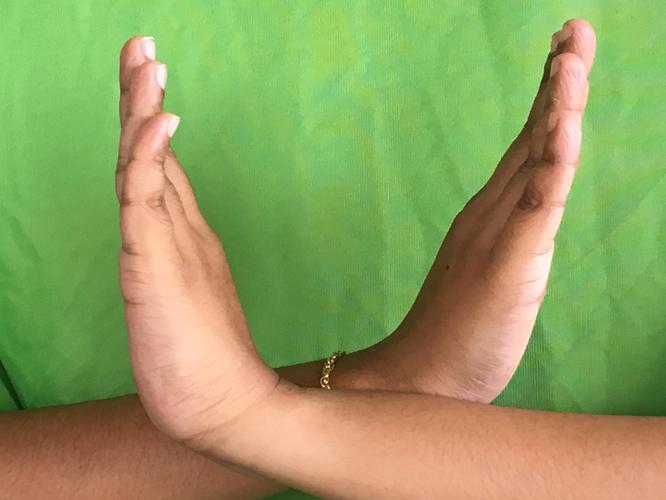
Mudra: Swastikam
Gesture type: double_hand